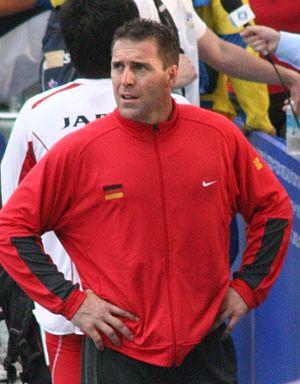
Peter Esenwein est un athlète allemand, spécialiste du lancer du javelot.